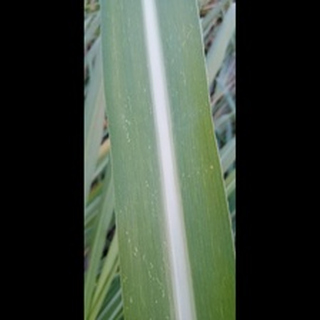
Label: sugarcane_mosaic